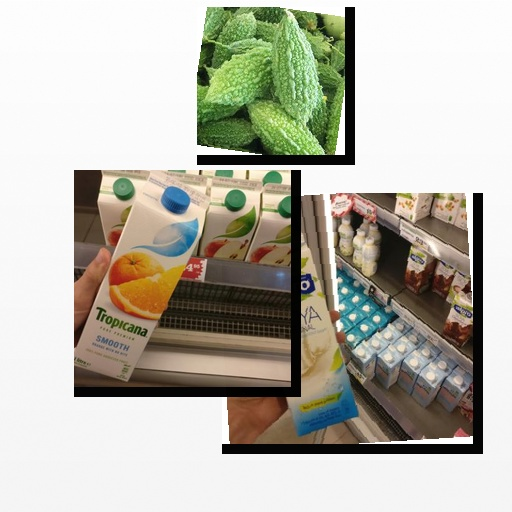
Food items: bitter_gourd, mixed_juice, soy_milk